Question: Please indicate a possible affordance area of the toothbrush that can be used for brushing
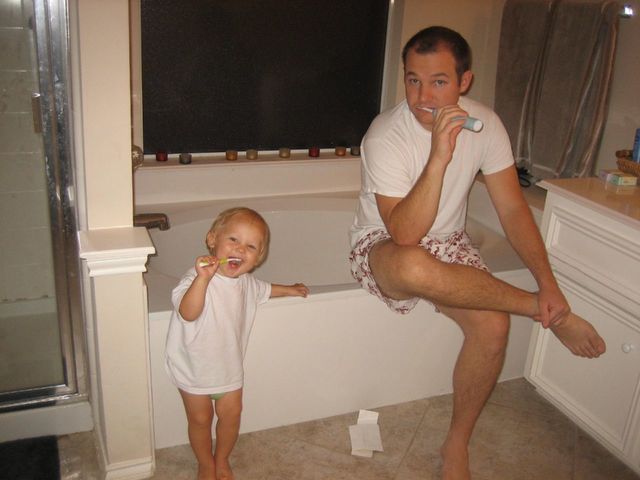
Answer: [413.713, 101.251, 437.113, 114.151]